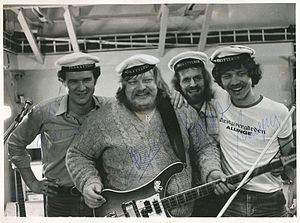
Mogens Balle (musiker)
Mogens Balle (t.h.) sammen med resten af Bamses Venner ombord på Inspektionsskibet Beskytteren i 1979.
'Bamses Venner' ombord på Inspektionsskibet Beskytteren i 1979 under ophold i Torshavn, Færøerne
Mogens Balle er en dansk musiker med pianoet som hovedinstrument, men spiller tillige orgel, harmonika, guitar og bas. Mogens Balle har spillet keyboard i Bamses Venner i perioden 1979 - 1985. Han har endvidere spillet i bands som Fenders, Klüvers Big Band, Big Joe Band, Soul Meeting, Punkt 22, Harbo Band og Heartbreak Hotel m.fl.